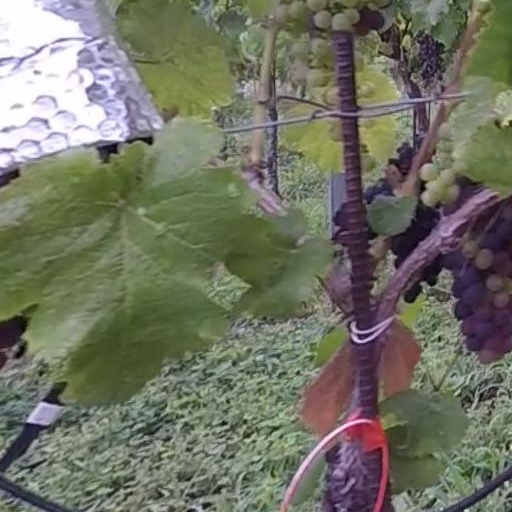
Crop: grape